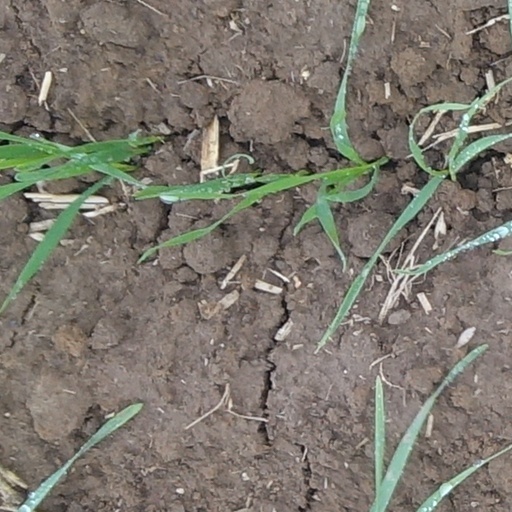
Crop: wheat